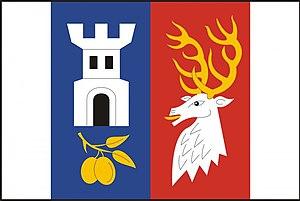
Budíškovice est une commune du district de Jindřichův Hradec, dans la région de Bohême-du-Sud, en République tchèque. Sa population s'élevait à 694 habitants en 2020.